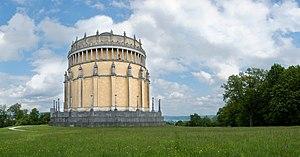
Le Befreiungshalle («